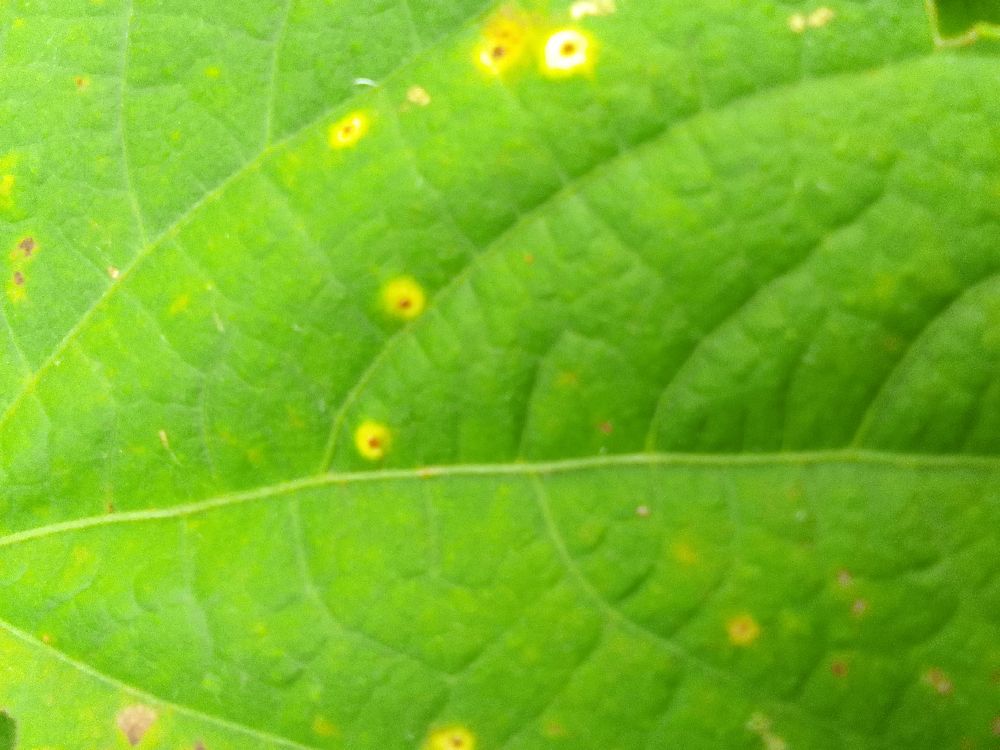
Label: rust